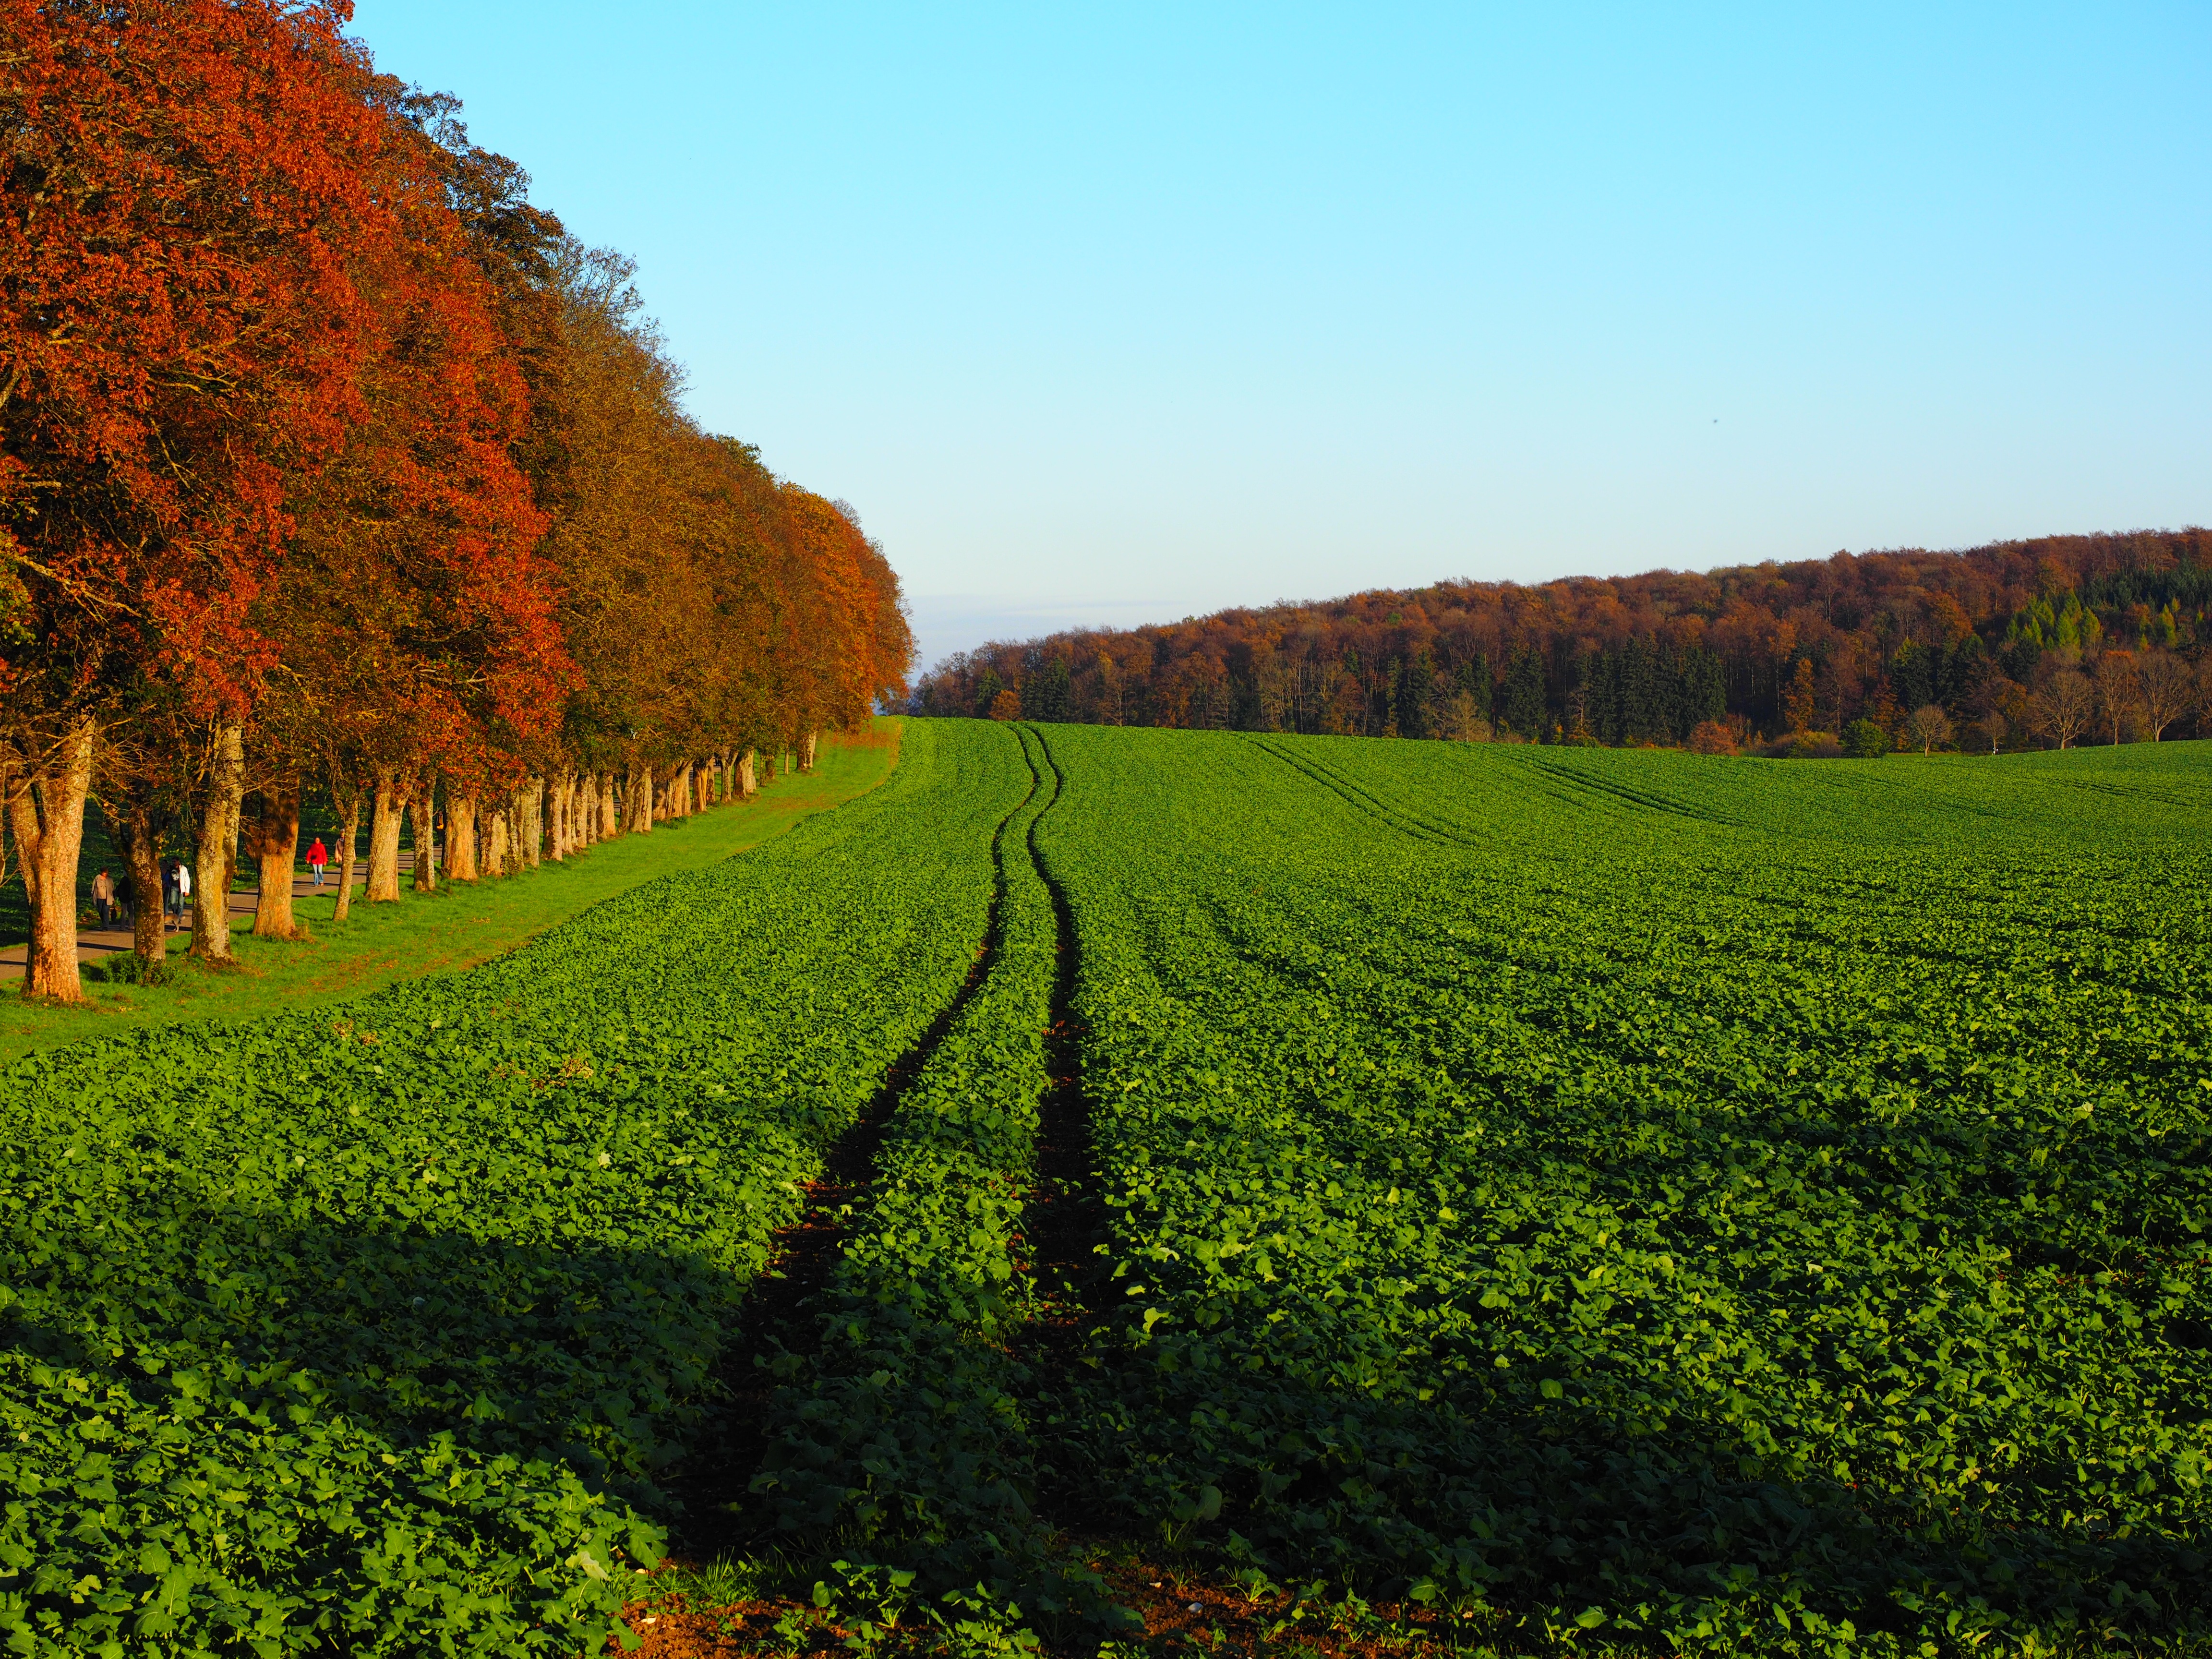
landscape, tree, nature, grass, plant, field, farm, meadow, prairie, leaf, hill, flower, green, crop, autumn, soil, agriculture, season, grassland, shrub, plantation, brassicaceae, rural area, oilseed rape, brassica napus, grass family, woody plant, green manure, winter oilseed rape, reps, lewat